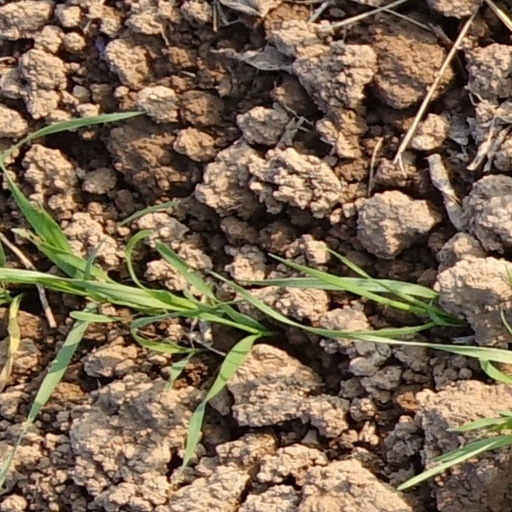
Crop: wheat